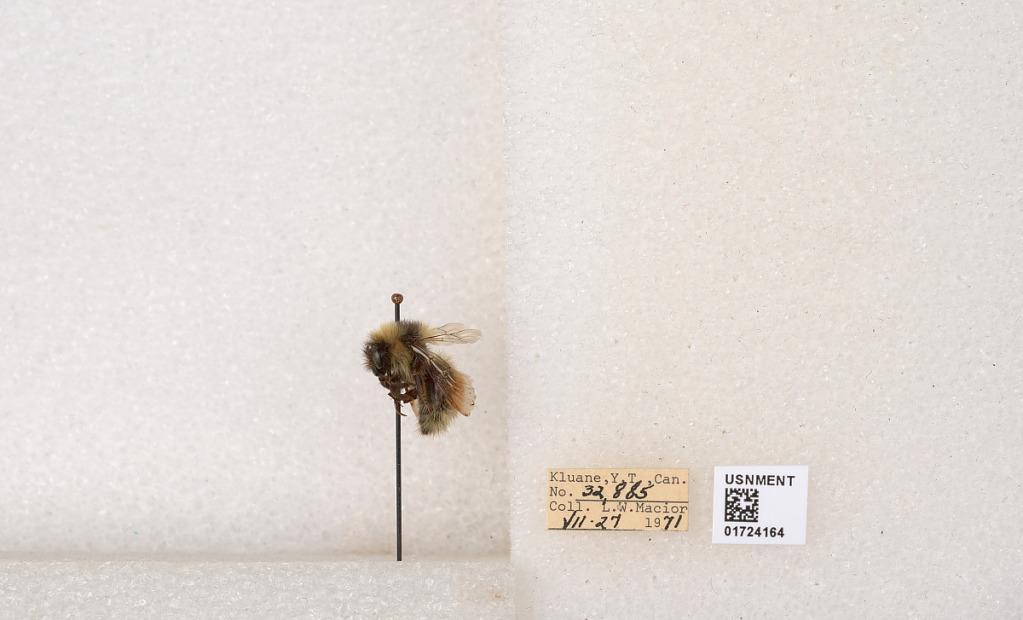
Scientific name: Bombus (Pyrobombus) sylvicola Kirby
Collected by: L. Macior
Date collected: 1971-7-27
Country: Canada
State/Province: Yukon Territory
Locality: Kluane National Park and Reserve
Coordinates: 60.7493, -139.504